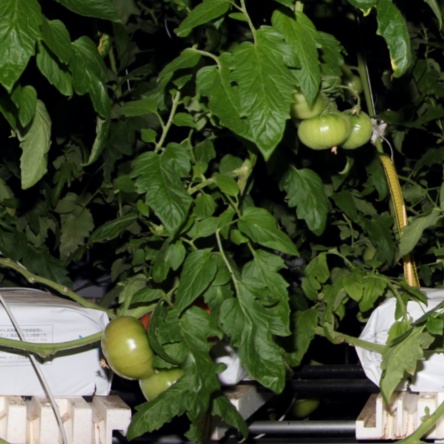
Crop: tomato